Pieter van Bloemen

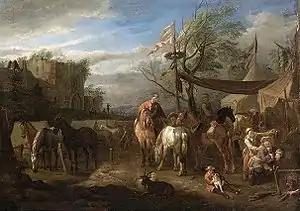
"Riders resting at a military encampment"

Pieter van Bloemen, also known as Standaart (bapt. 17 January 1657 – 6 March 1720), first name also spelled Peter or Peeter, was a Flemish painter, draughtsman and printmaker. He was a gifted landscape and animal artist and was very successful with his compositions depicting Italian landscapes with figures, equestrian battles, animals and genre and market scenes.